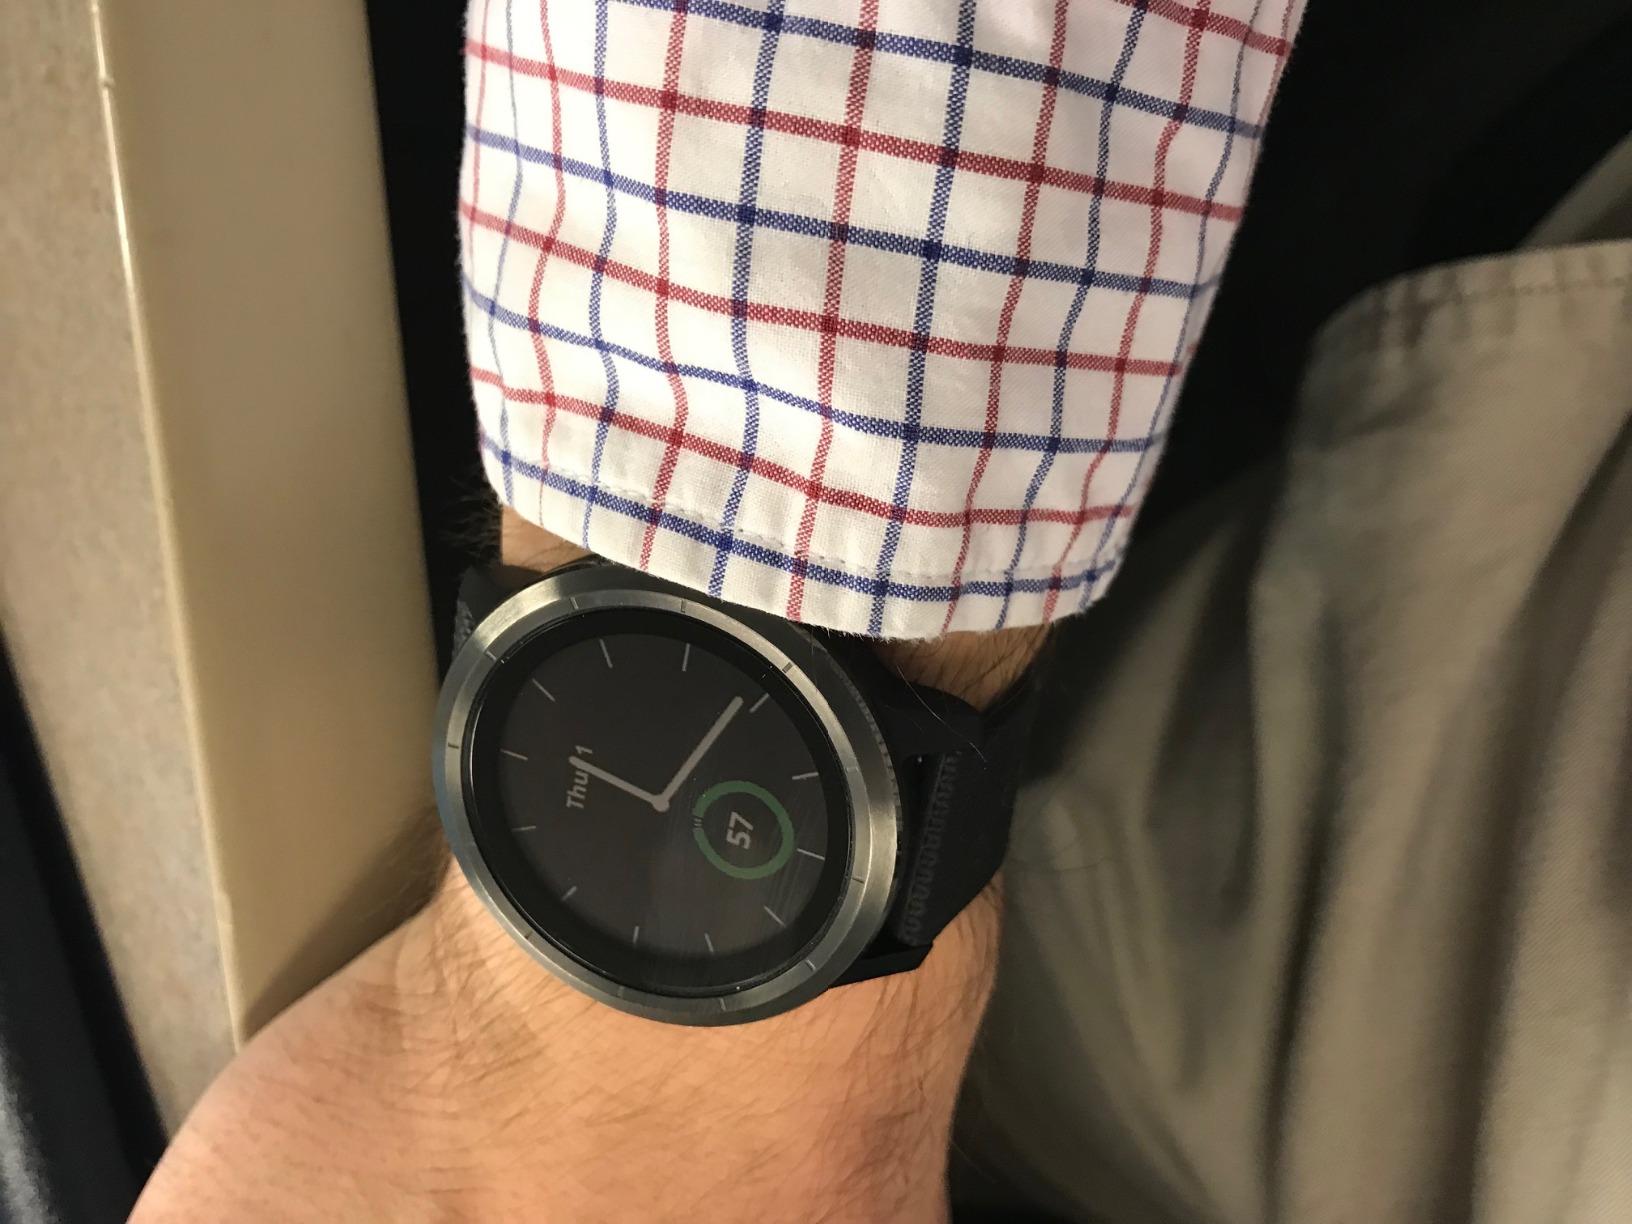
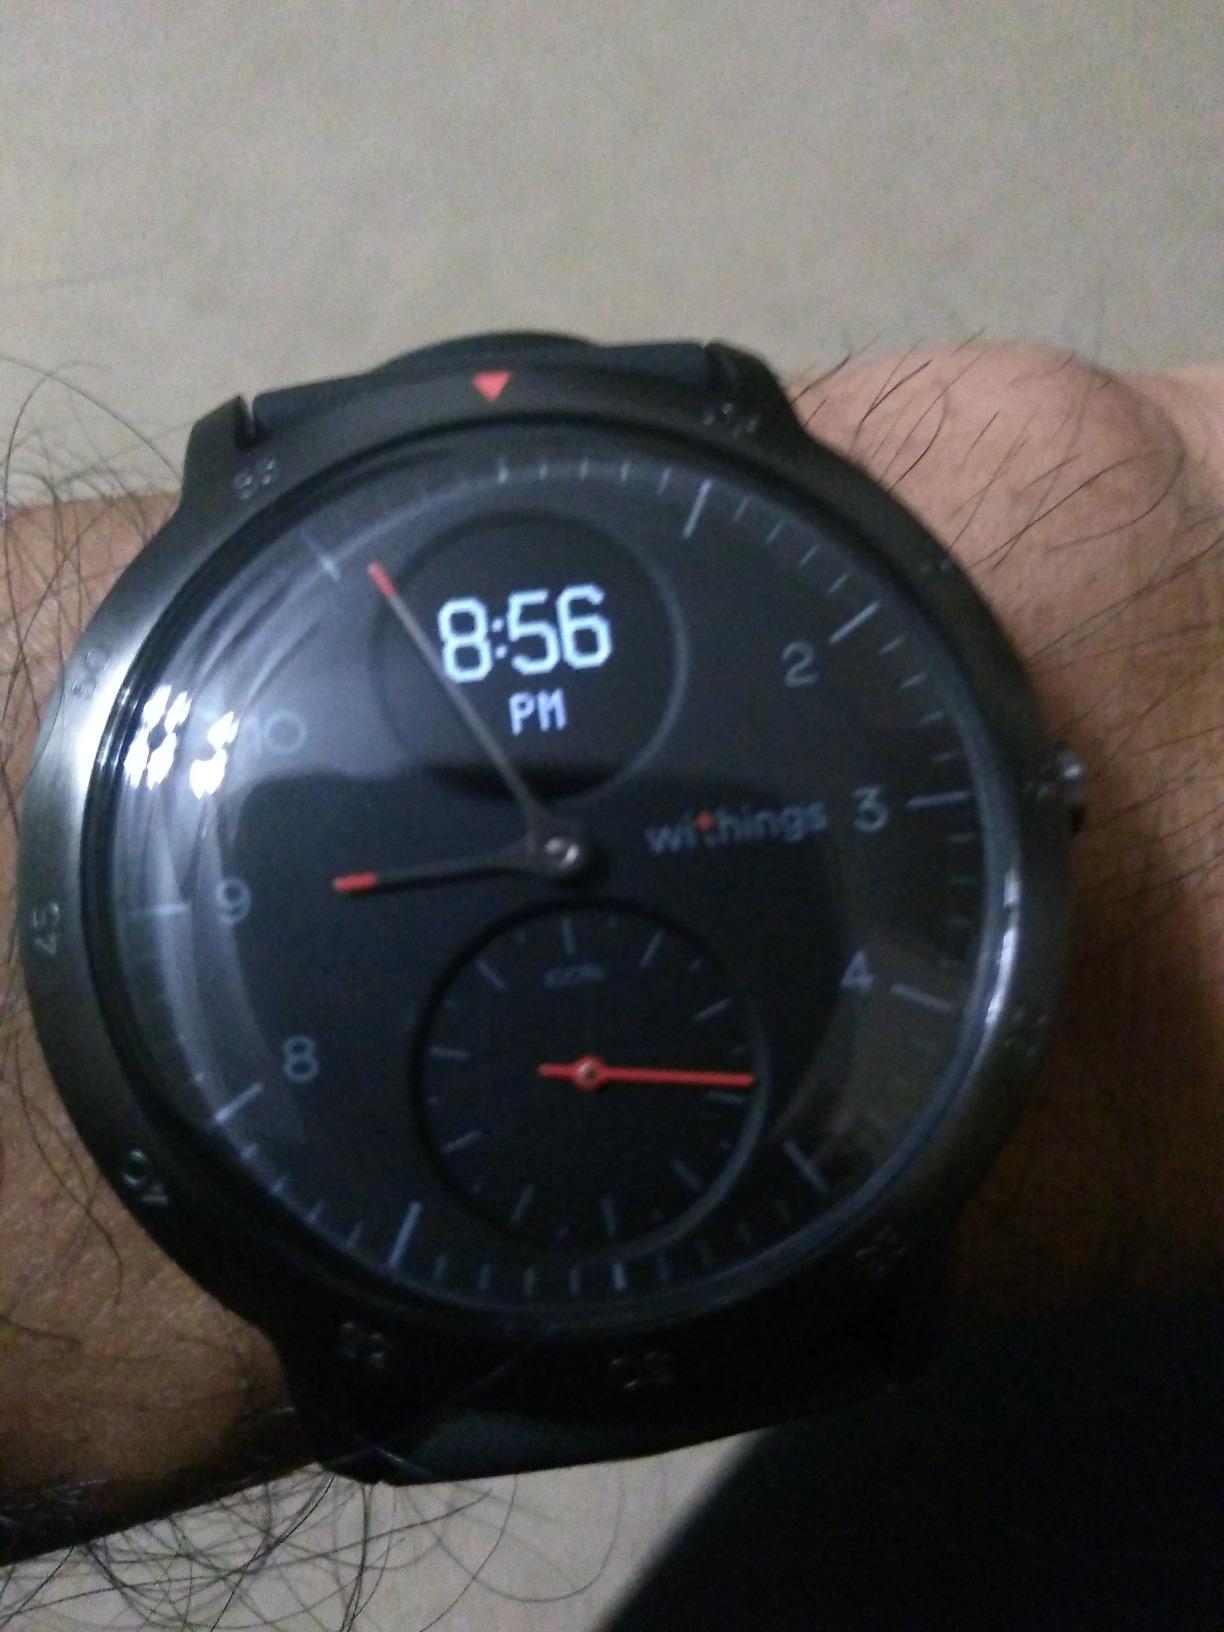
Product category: smartwatch
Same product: no